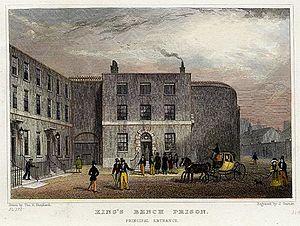
Voyages à travers la France et l'Italie est un récit de voyage en anglais de Tobias Smollett publié le 8 mai 1766.
La Prison de King's Bench était une prison dans Southwark, un quartier du sud de Londres, depuis le Moyen Âge jusqu'à sa fermeture en 1880. Elle tire son nom du tribunal King's Bench, qui jugeait les cas de diffamation, de faillite et d'autres délits. Ainsi, la prison était principalement remplie de personnes endettées jusqu'à ce que cette pratique soit abolie dans les années 1860. En 1842, elle est renommée Prison de la Reine, avant de devenir le centre de détention de Southwark.